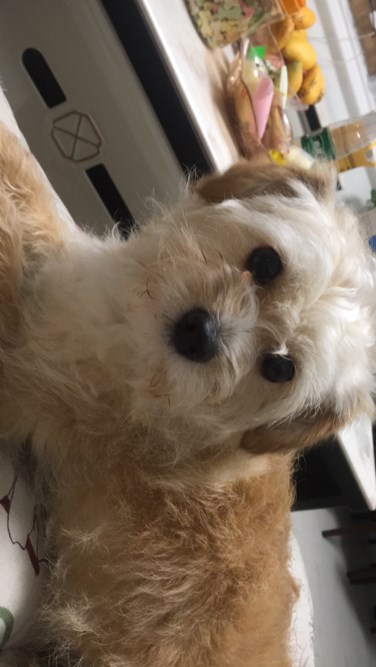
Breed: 7449-n000128-teddy